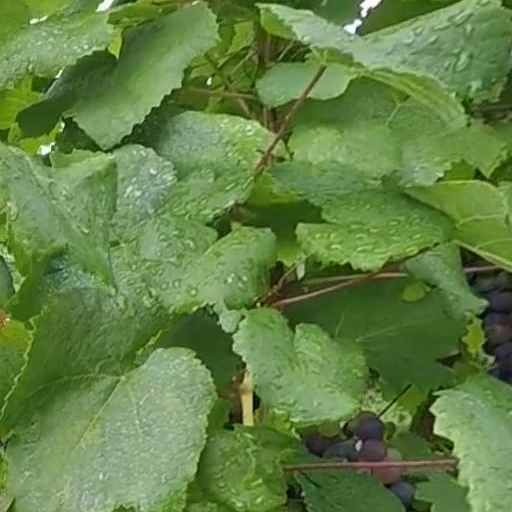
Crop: grape